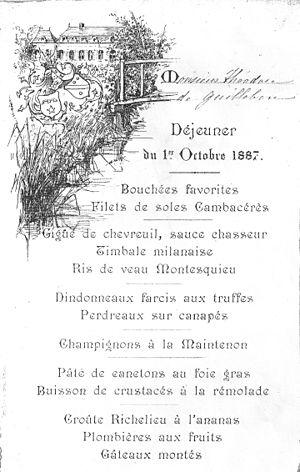
Jean de Francqueville, né à Amiens le 17 février 1860, décédé à Wargnies le 30 mars 1939 est un aristocrate français, peintre picard et maire du village de Wargnies dans la Somme de 1894 à 1939.